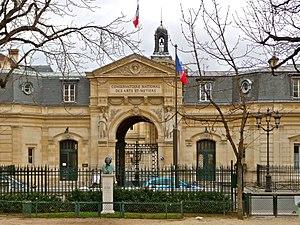
Marc Seguin, dit « Seguin Aîné », né le 20 avril 1786 à Annonay et mort dans la même ville le 24 février 1875, est un scientifique, inventeur, ingénieur et entrepreneur français.